Jack Lind

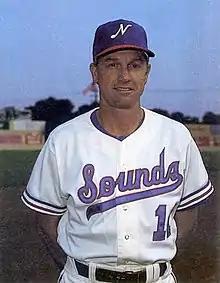
Lind with the Nashville Sounds in 1987

Jackson Hugh Lind (born June 8, 1946) is an American former Major League Baseball shortstop, first baseman, second baseman, and third baseman. He played during two seasons at the major league level for the Milwaukee Brewers, as well as one season in Japan for the Yomiuri Giants. He was drafted by the Houston Astros in the 7th round of the secondary phase of the 1967 Major League Baseball Draft.